Under Wraps (2021 film)

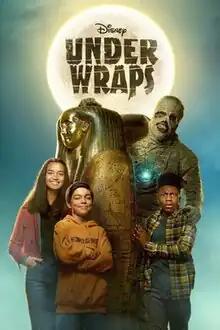
Promotional artwork

Under Wraps is a 2021 American family-teen horror television film directed by Alex Zamm and written by Zamm and William Robertson. Produced by Marvista Entertainment and Brightlight Pictures and a remake of the eponymous 1997 film by Greg Beeman, it premiered as a Disney Channel Original Movie on Disney Channel on October 1, 2021.